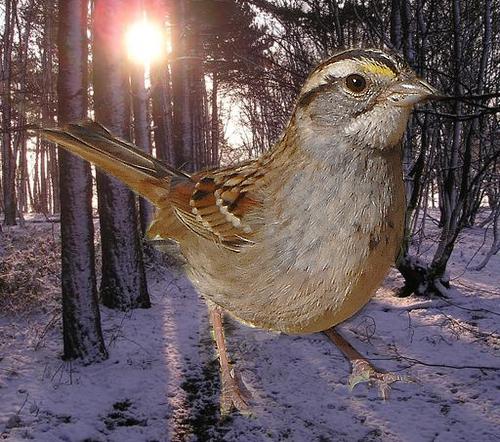
Bird species: White_throated_Sparrow
Bird type: landbird
Background: land